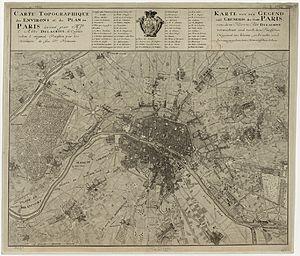
Plans de ville
La rue Dupleix est une rue du 15ᵉ arrondissement de Paris.